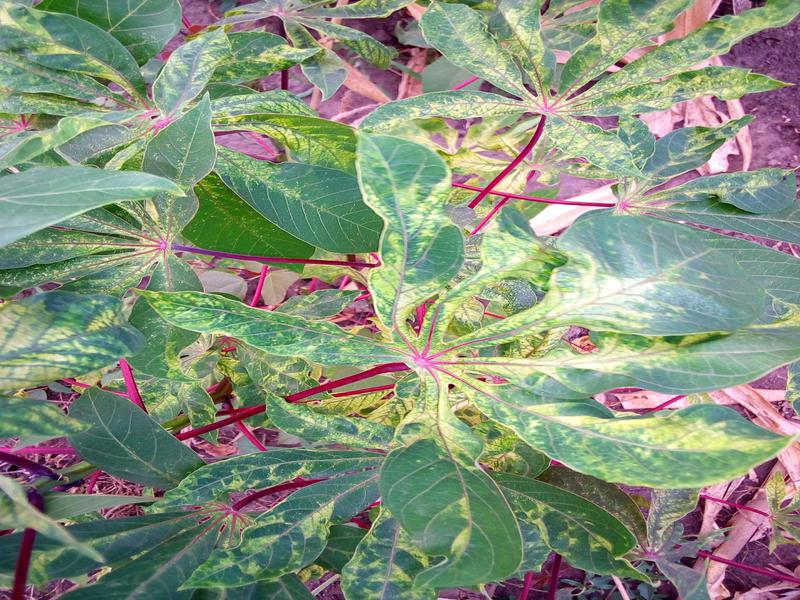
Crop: cassava
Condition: mosaic_disease